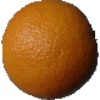
Label: orange